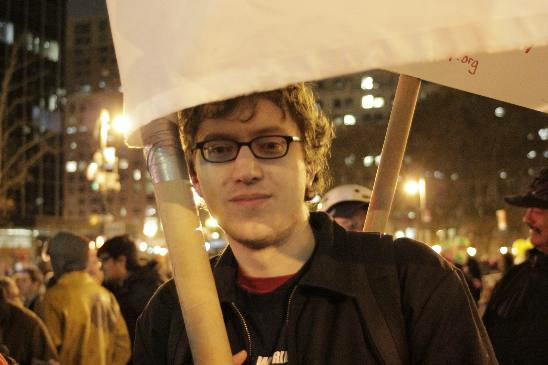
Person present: Yes